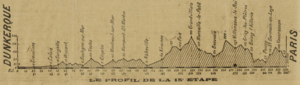
Tour de France 1919. Profil 15e étape
La 15ᵉ étape du Tour de France 1919 s'est déroulée le 27 juillet.